Dwight Foster (ice hockey)

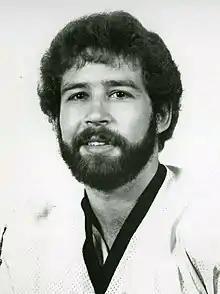
Foster in 1980

Dwight Alexander Foster (2 April 1957 – 6 January 2025) was a Canadian professional ice hockey player. He was drafted into the National Hockey League (NHL) in the first round, 16th overall in 1977 by the Boston Bruins. Besides Boston, he played for the Colorado Rockies, New Jersey Devils and Detroit Red Wings, before retiring in 1987 because of knee injuries.